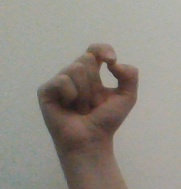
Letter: fa